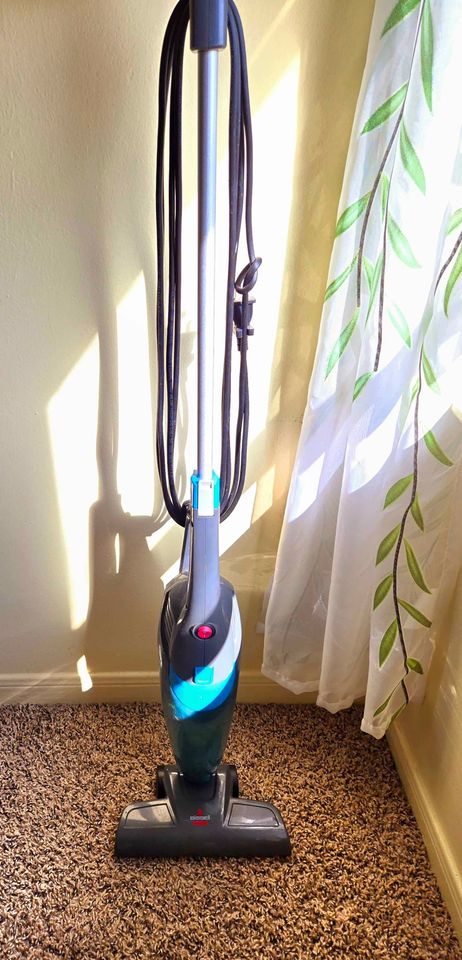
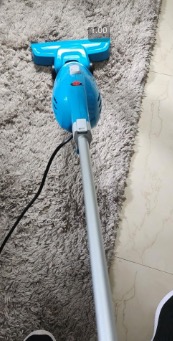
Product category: items_vacuum
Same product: no